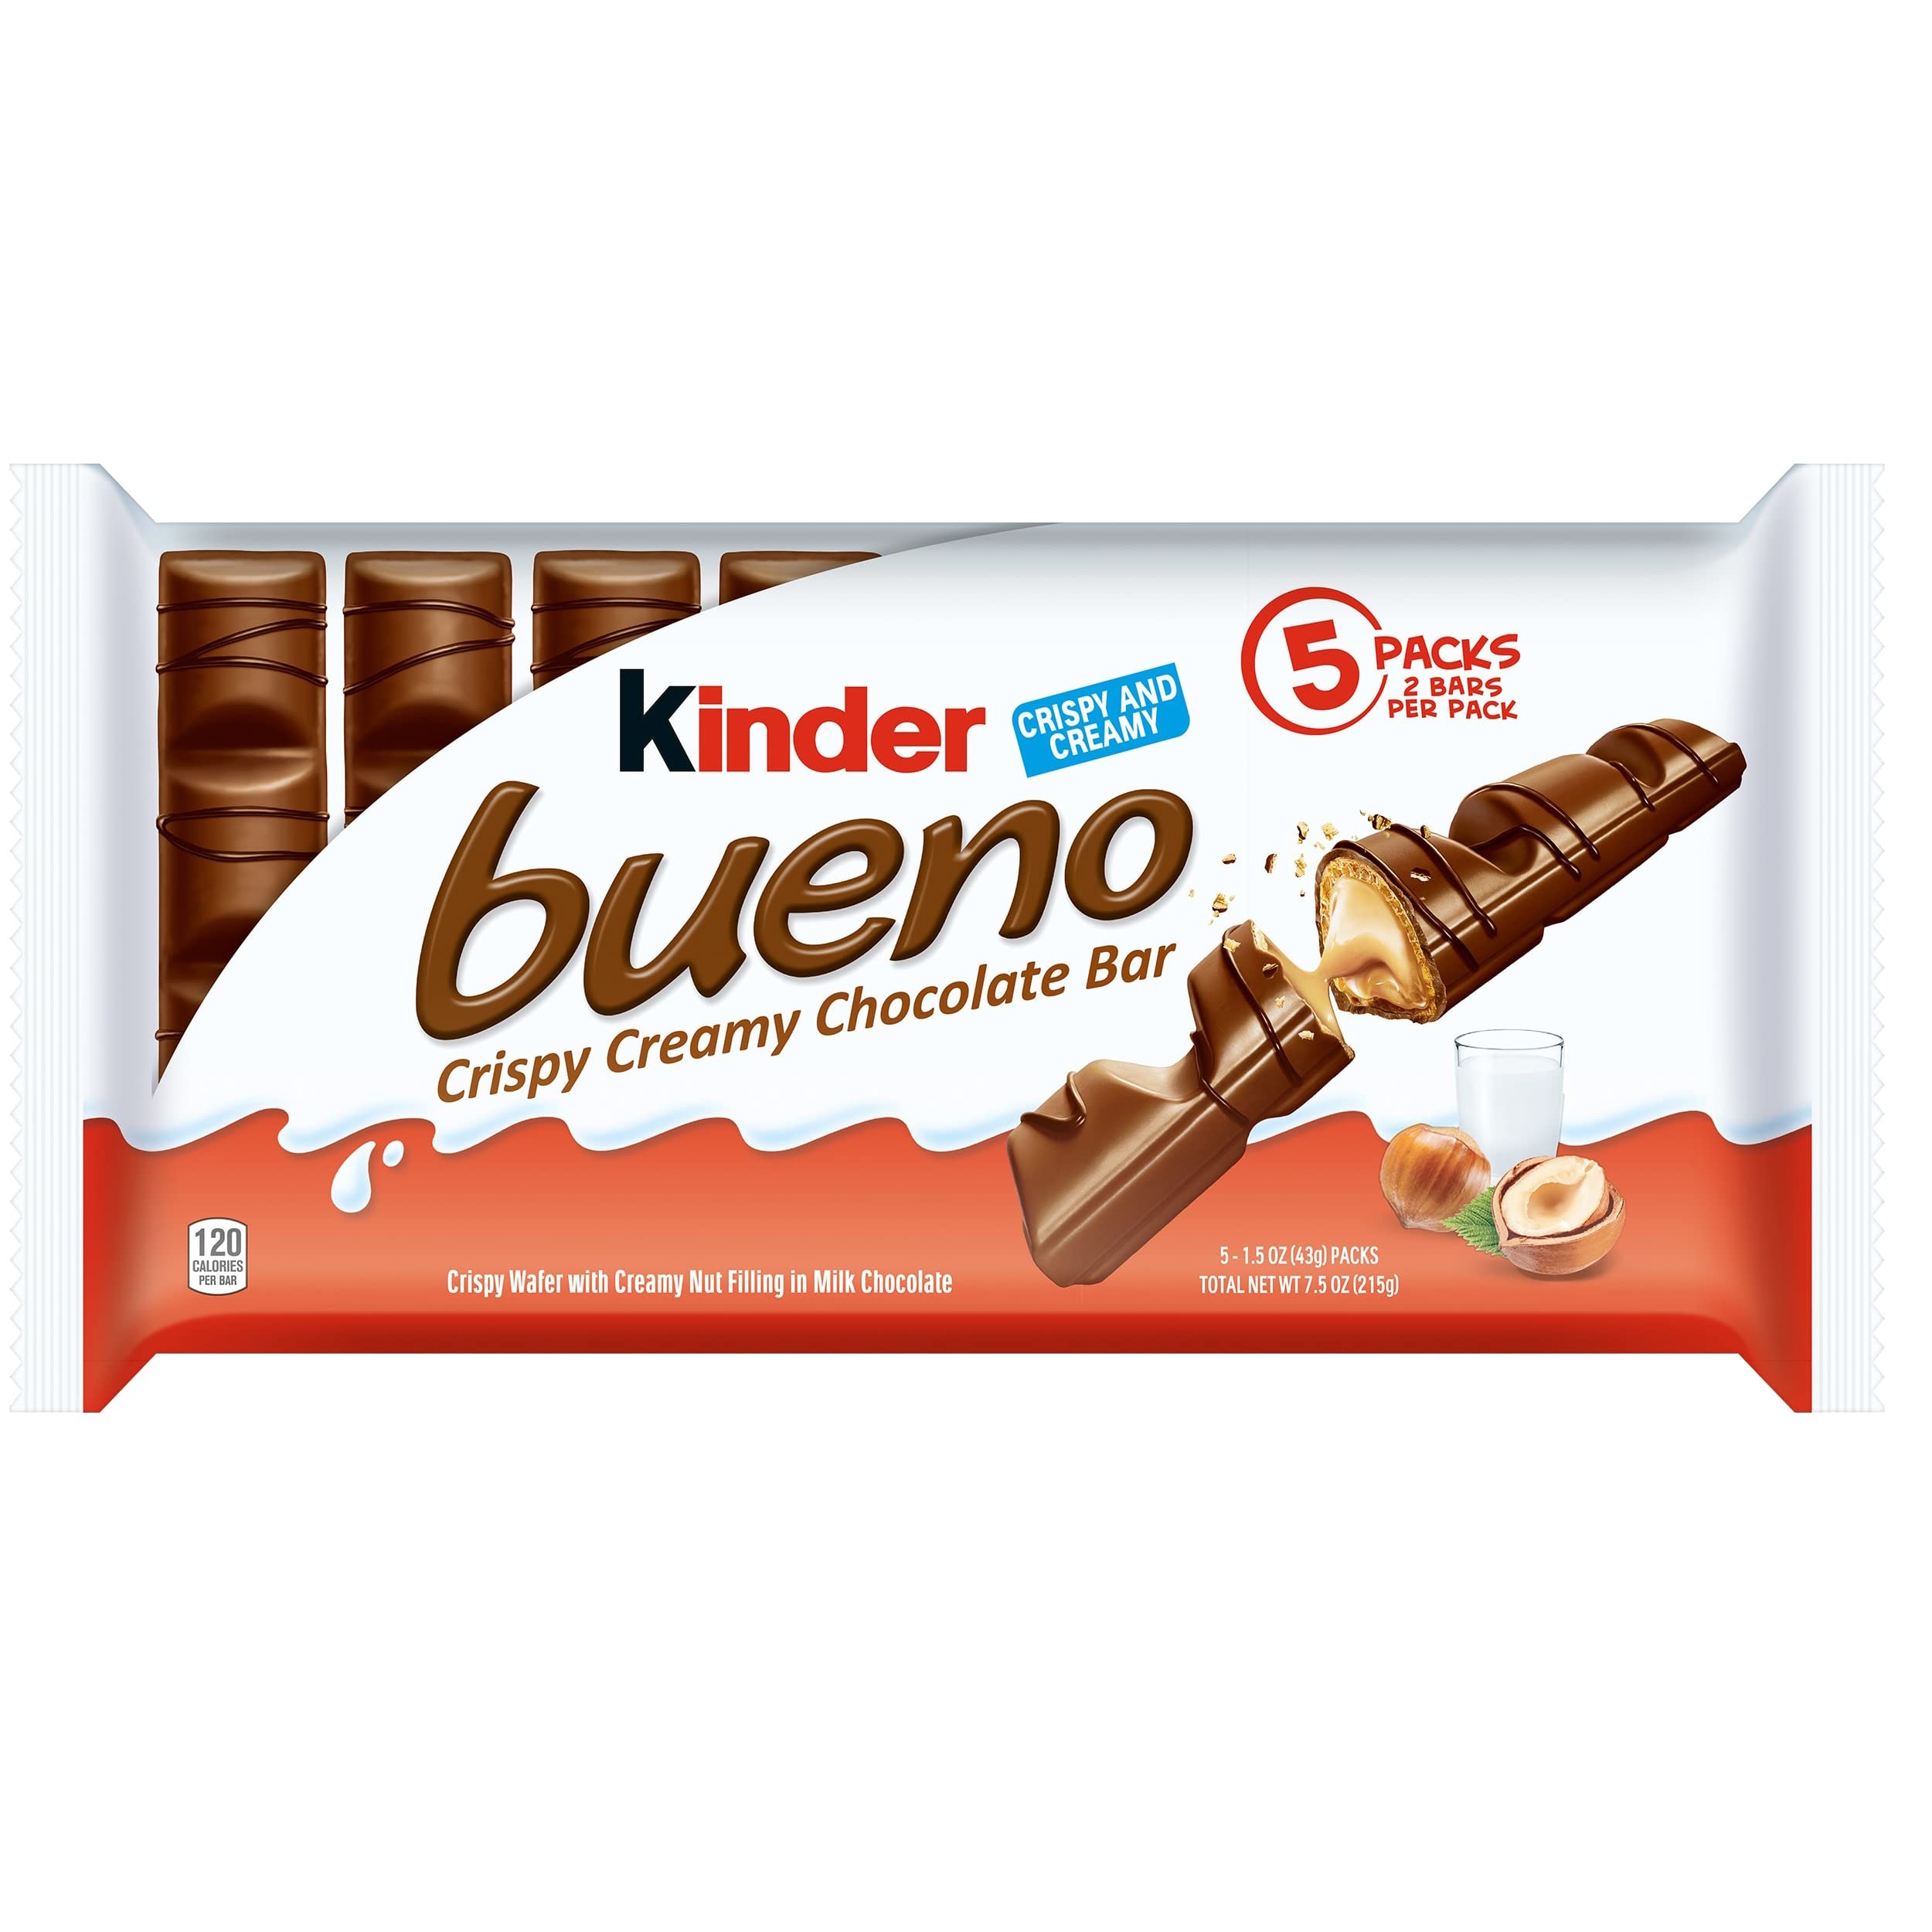
Item Name: Kinder Bueno Mini, 2 Pack, Milk Chocolate and Hazelnut Cream, Individually Wrapped Chocolate Bars, 17.1 oz
Bullet Point 1: DEFIES EXPECTATION: Discover the unique and exceptional taste of Kinder Bueno Mini with this two-pack of mini chocolate hazelnut candy bars
Bullet Point 2: UNIQUELY DELICIOUS: Smooth milk chocolate with dark chocolate drizzle covers a crispy wafer and pockets of creamy hazelnut filling, delivering sensational taste with every bite
Bullet Point 3: EASY TO SHARE: This two-pack of Kinder Bueno Mini bars is perfect for sharing and enjoying this delicious chocolate
Bullet Point 4: TREAT YOURSELF: Make an ordinary moment extraordinary by adding the crispy, creamy Kinder Bueno milk chocolate bar to your coffee moment , movie night, or even use as a topping for your favorite desserts and baked goods.
Bullet Point 5: RIGHT SIZE IN ANY SIZE: With several sizes to choose from, Kinder Bueno makes the perfect treat in any size, whether you’re looking for a great chocolate snack or to share with a friend
Value: 34.2
Unit: Ounce

Price: 21.88